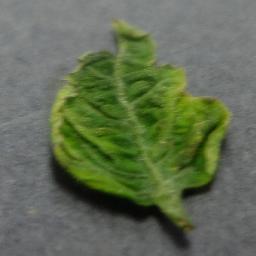
Label: Tomato___Tomato_Yellow_Leaf_Curl_Virus